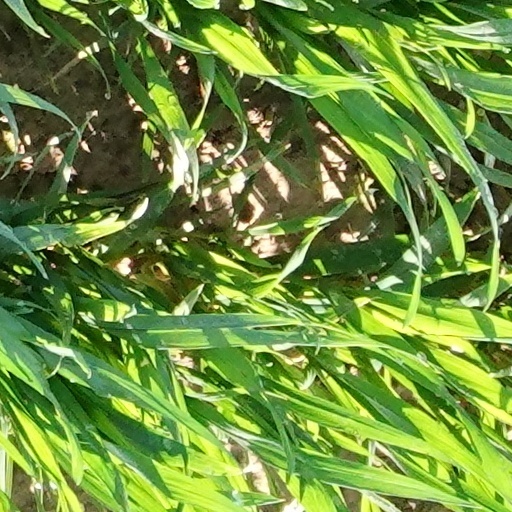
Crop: wheat